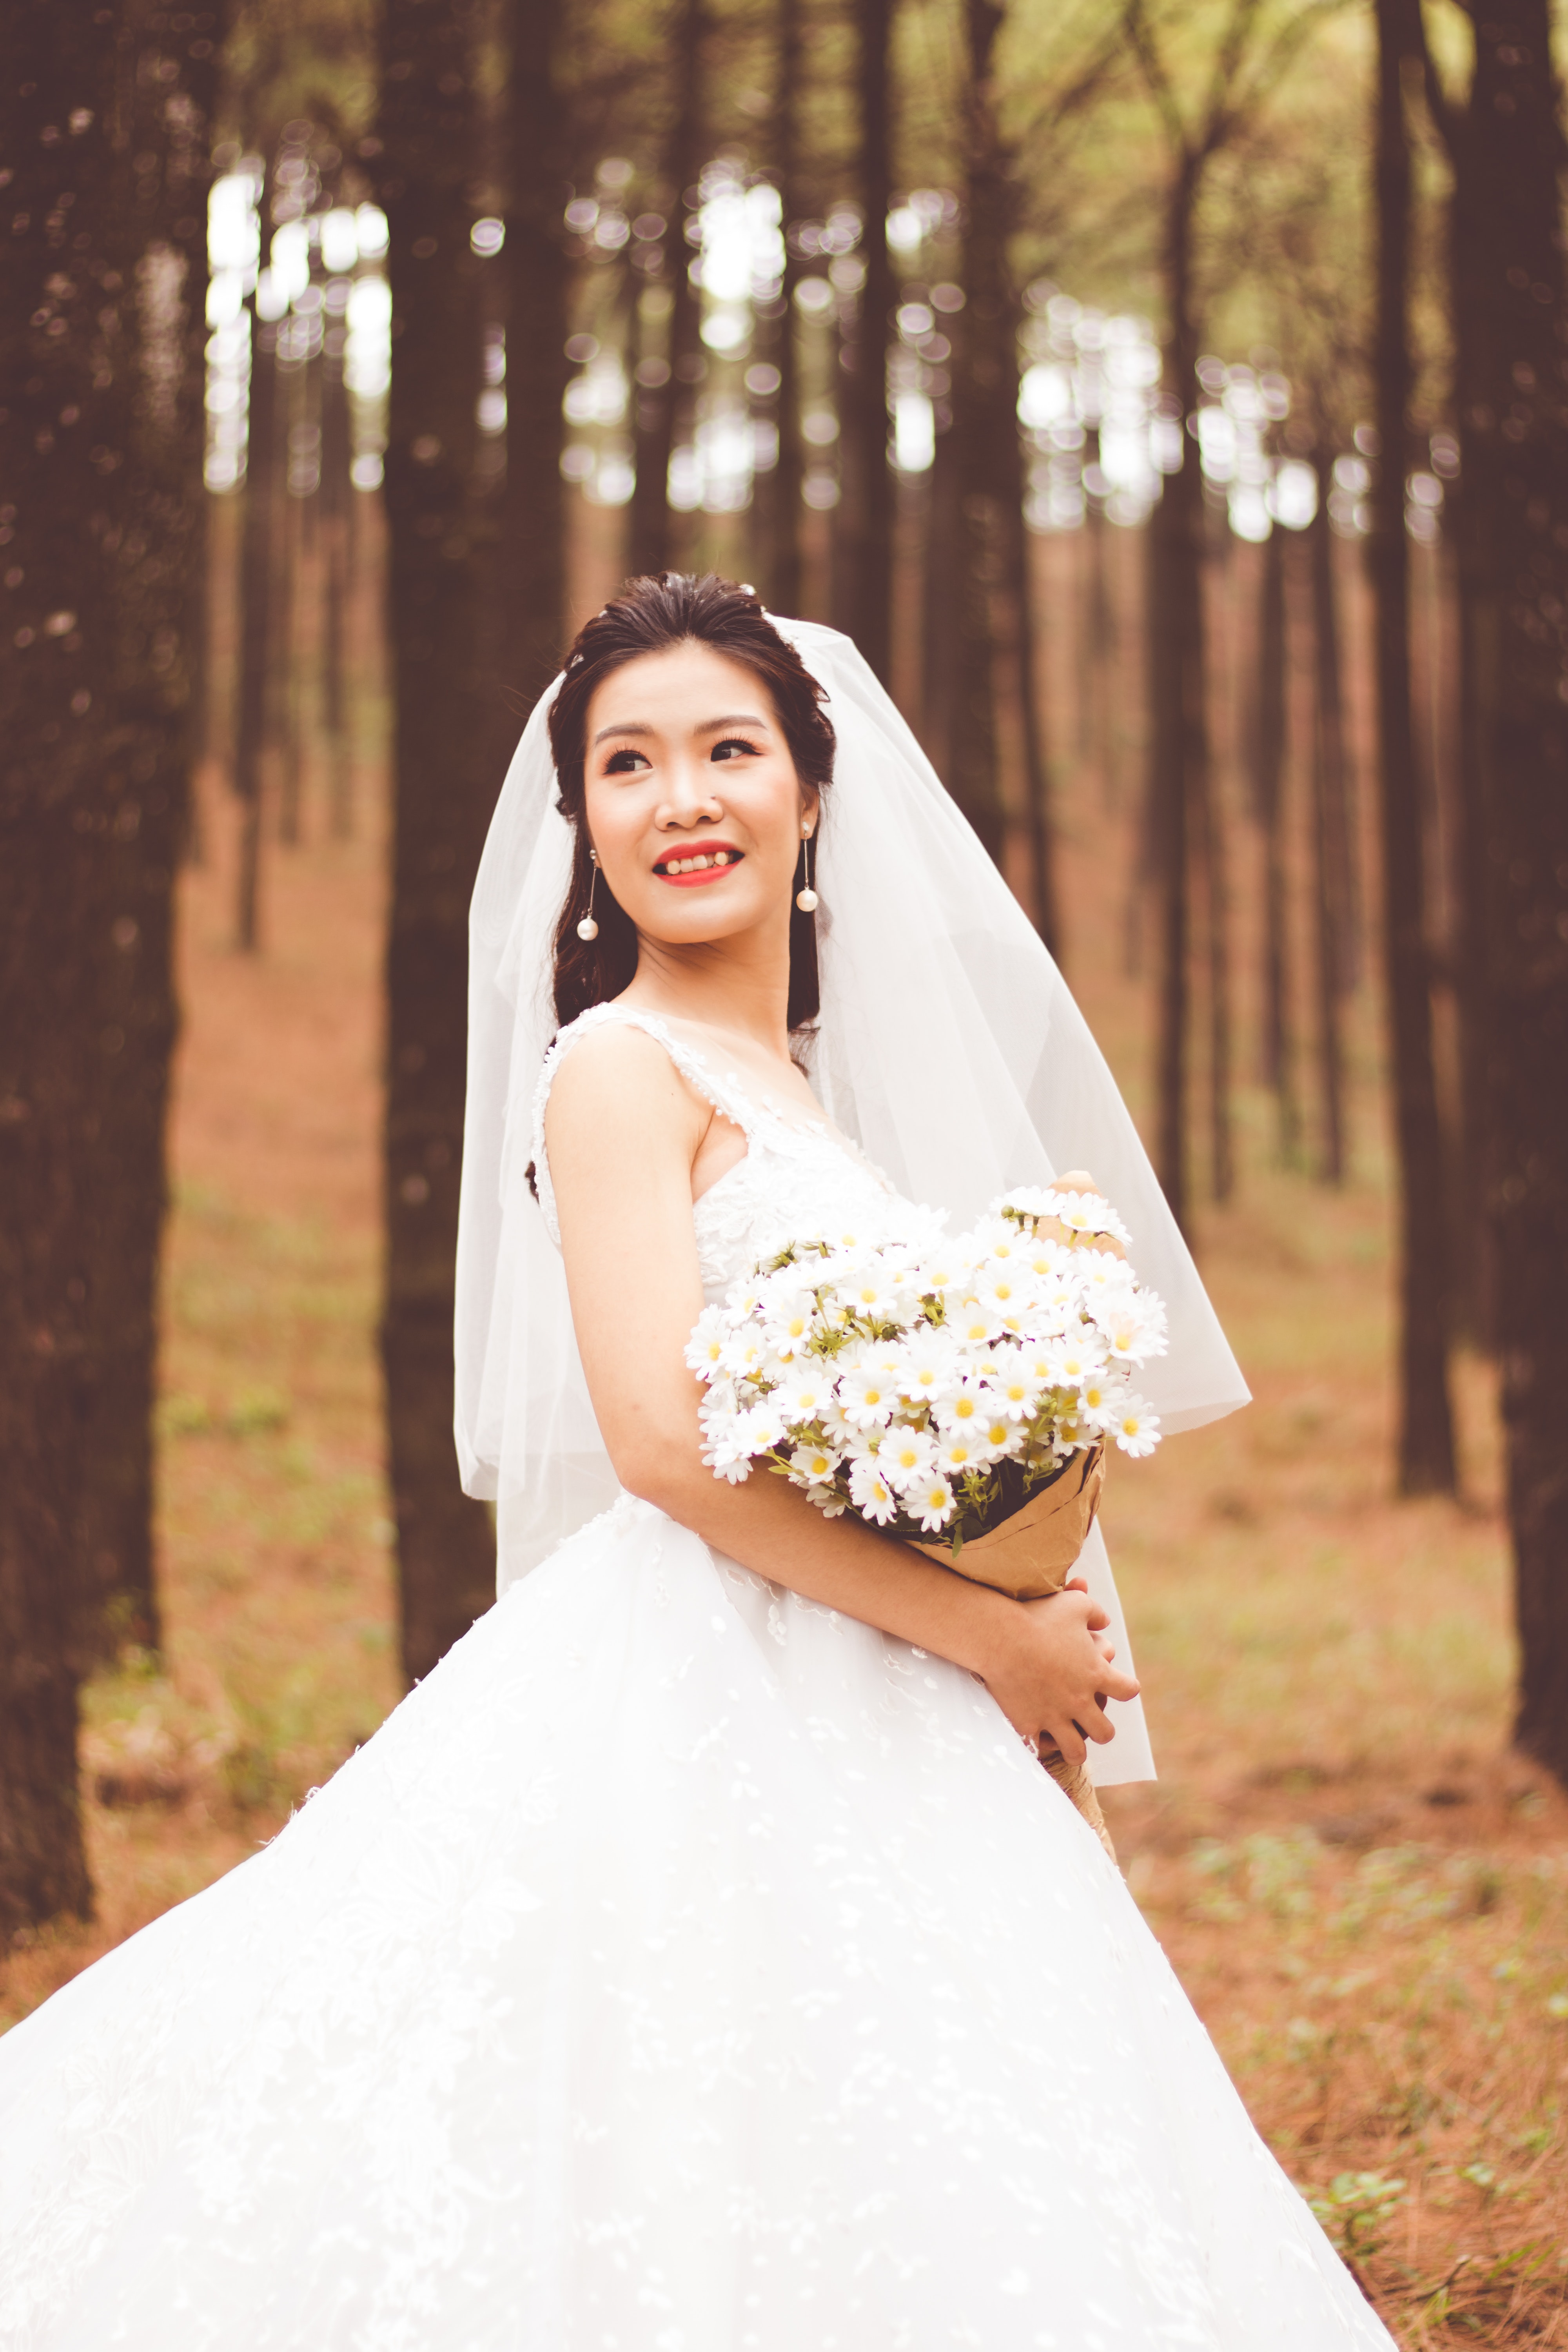
bride, photograph, wedding dress, gown, dress, bridal accessory, veil, clothing, bridal veil, bridal clothing, beauty, ceremony, wedding, skin, happy, marriage, shoulder, event, bouquet, formal wear, tradition, fashion accessory, photography, smile, bridal party dress, flower, plant, woodland, headpiece, photo shoot, laugh